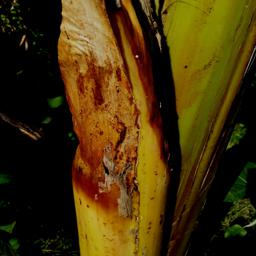
Label: PSEUDOSTEM WEEVIL